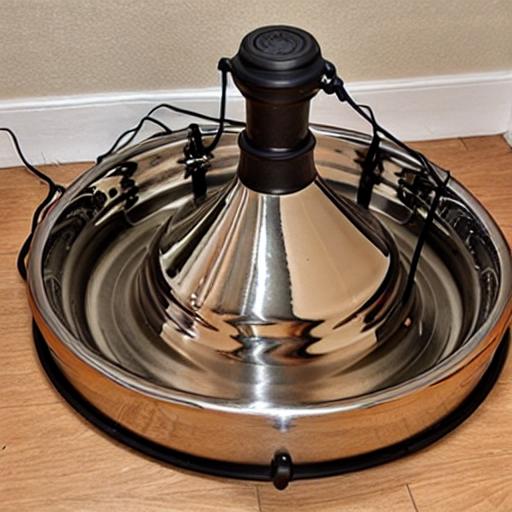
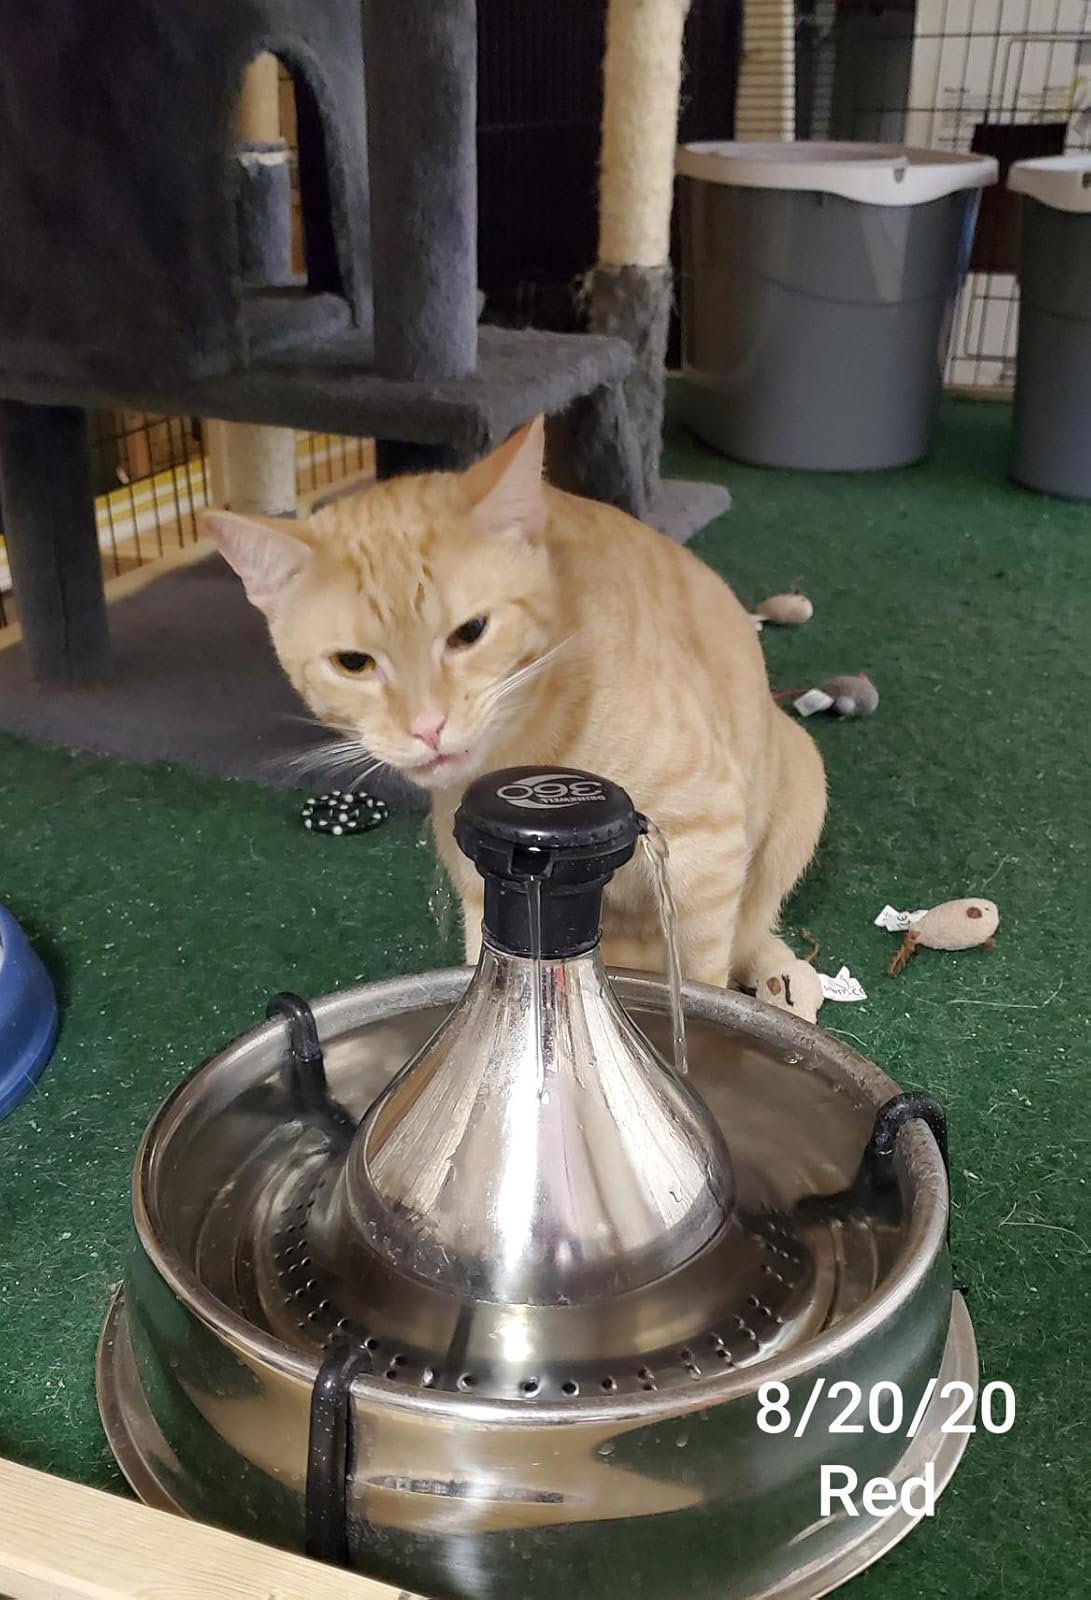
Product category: items_bowl
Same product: no